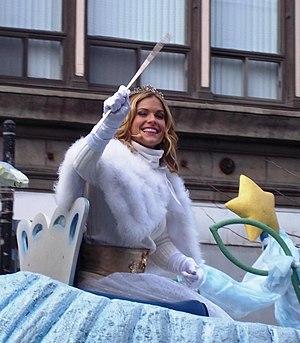
La chanteuse et actrice Ima personnifiant la Fée des étoiles lors du défilé du Père Noël à Montréal sur la rue Sainte-Catherine Italiano: Cantante Ima, fata delle stelle
Ima est une chanteuse et une actrice canadienne. Elle s’est fait connaître en 2002 avec Baïla, une chanson multilingue composée par Zucchero. Elle a vendu plus de 300 000 albums. Son album Smile, a été certifié platine pour avoir atteint le plateau des 100 000 copies après s’être maintenu dans le top dix des ventes durant plus de soixante semaines.